564th Missile Squadron

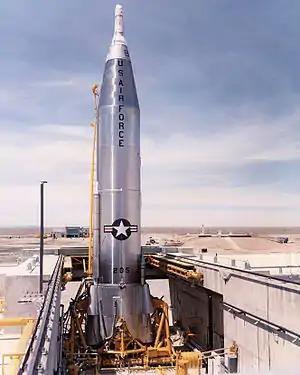
564th Strategic Missile Squadron SM-65D Atlas missile

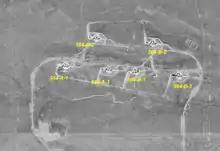
SM-65D Atlas missile sites northwest of Warren AFB, Wyoming

In October 1957, Secretary of Defense Charles E. Wilson established a goal of deployment of four SM-65 Atlas squadrons by 1962. The following month, Francis E. Warren Air Force Base, Wyoming was announced as Strategic Air Command (SAC)'s first intercontinental ballistic missile base. Construction of the first Atlas launch facility at Warren began in June 1958. The squadron was redesignated the 564th Strategic Missile Squadron and activated at Warren on 1 July 1958 and assigned to the 706th Strategic Missile Wing, although it was not operational until late January 1959.